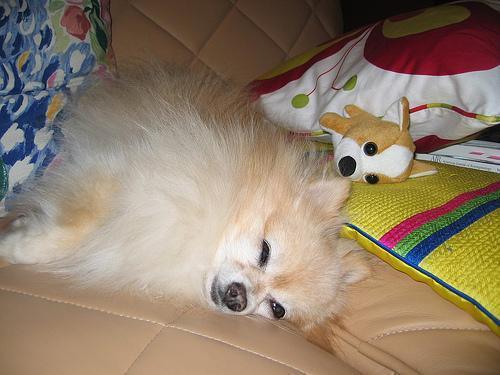
Pomeranian